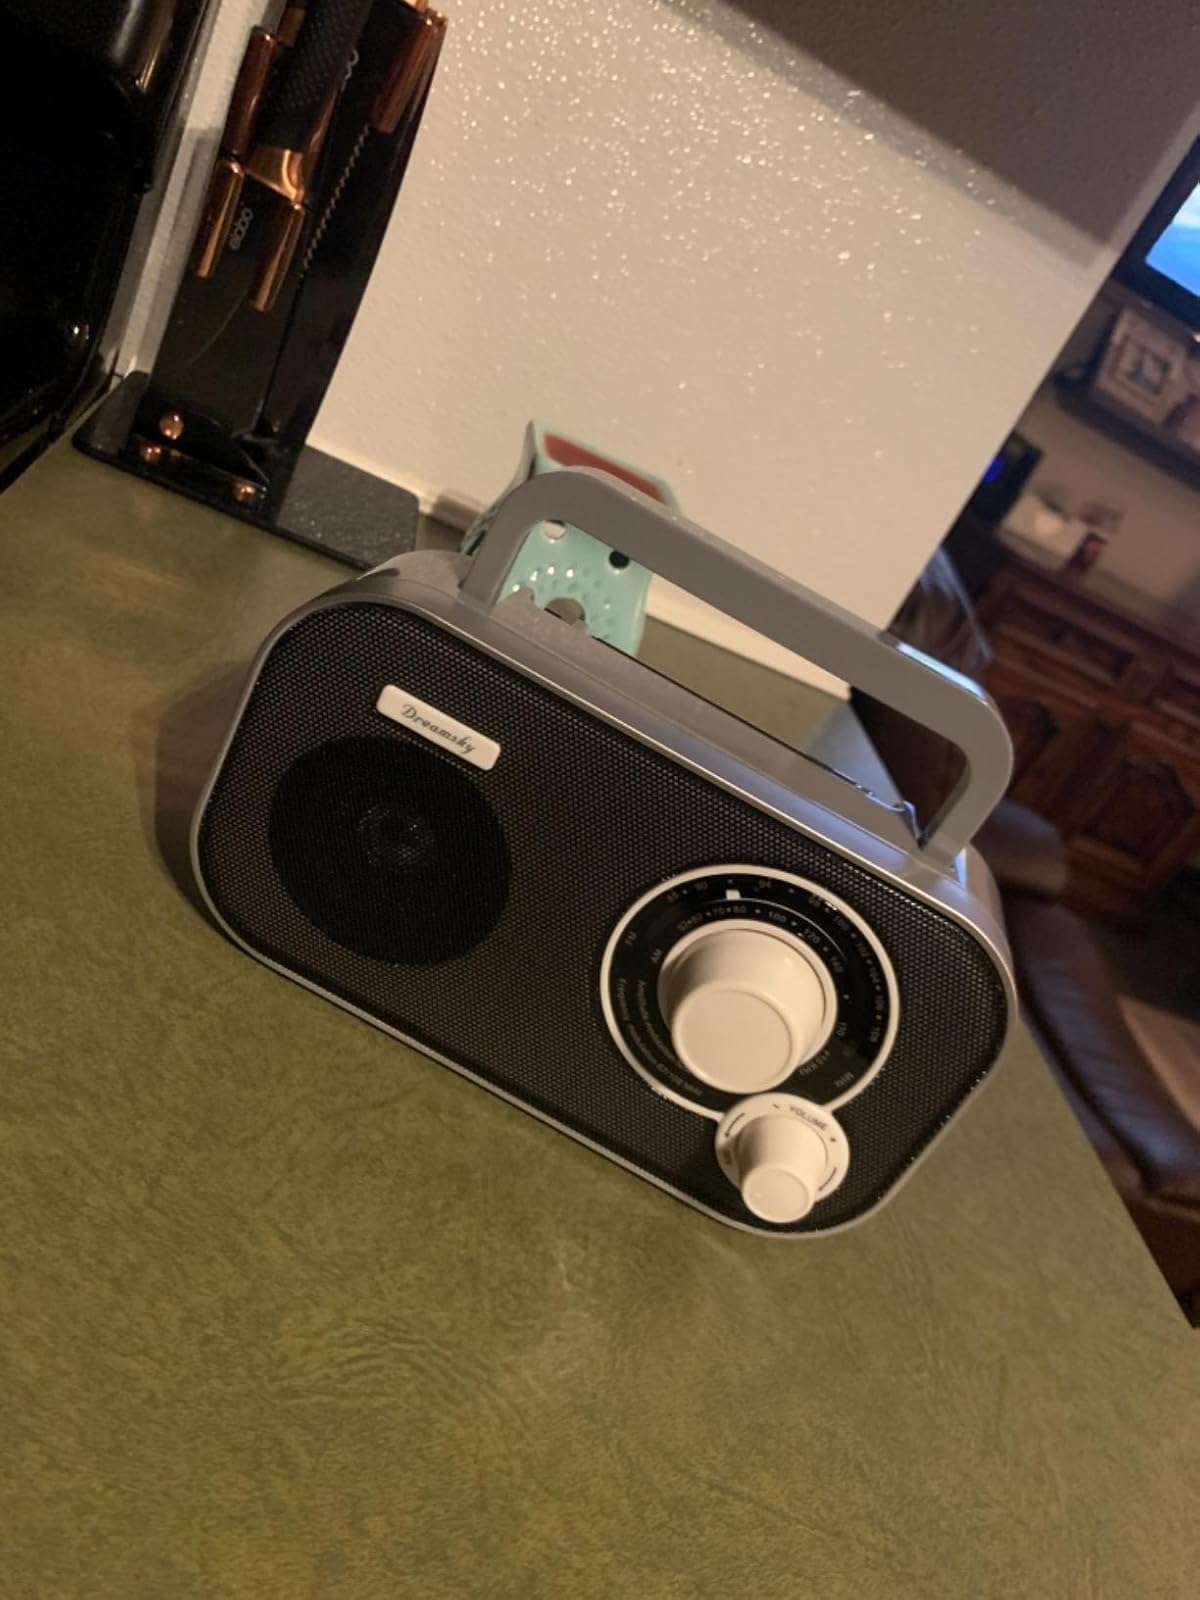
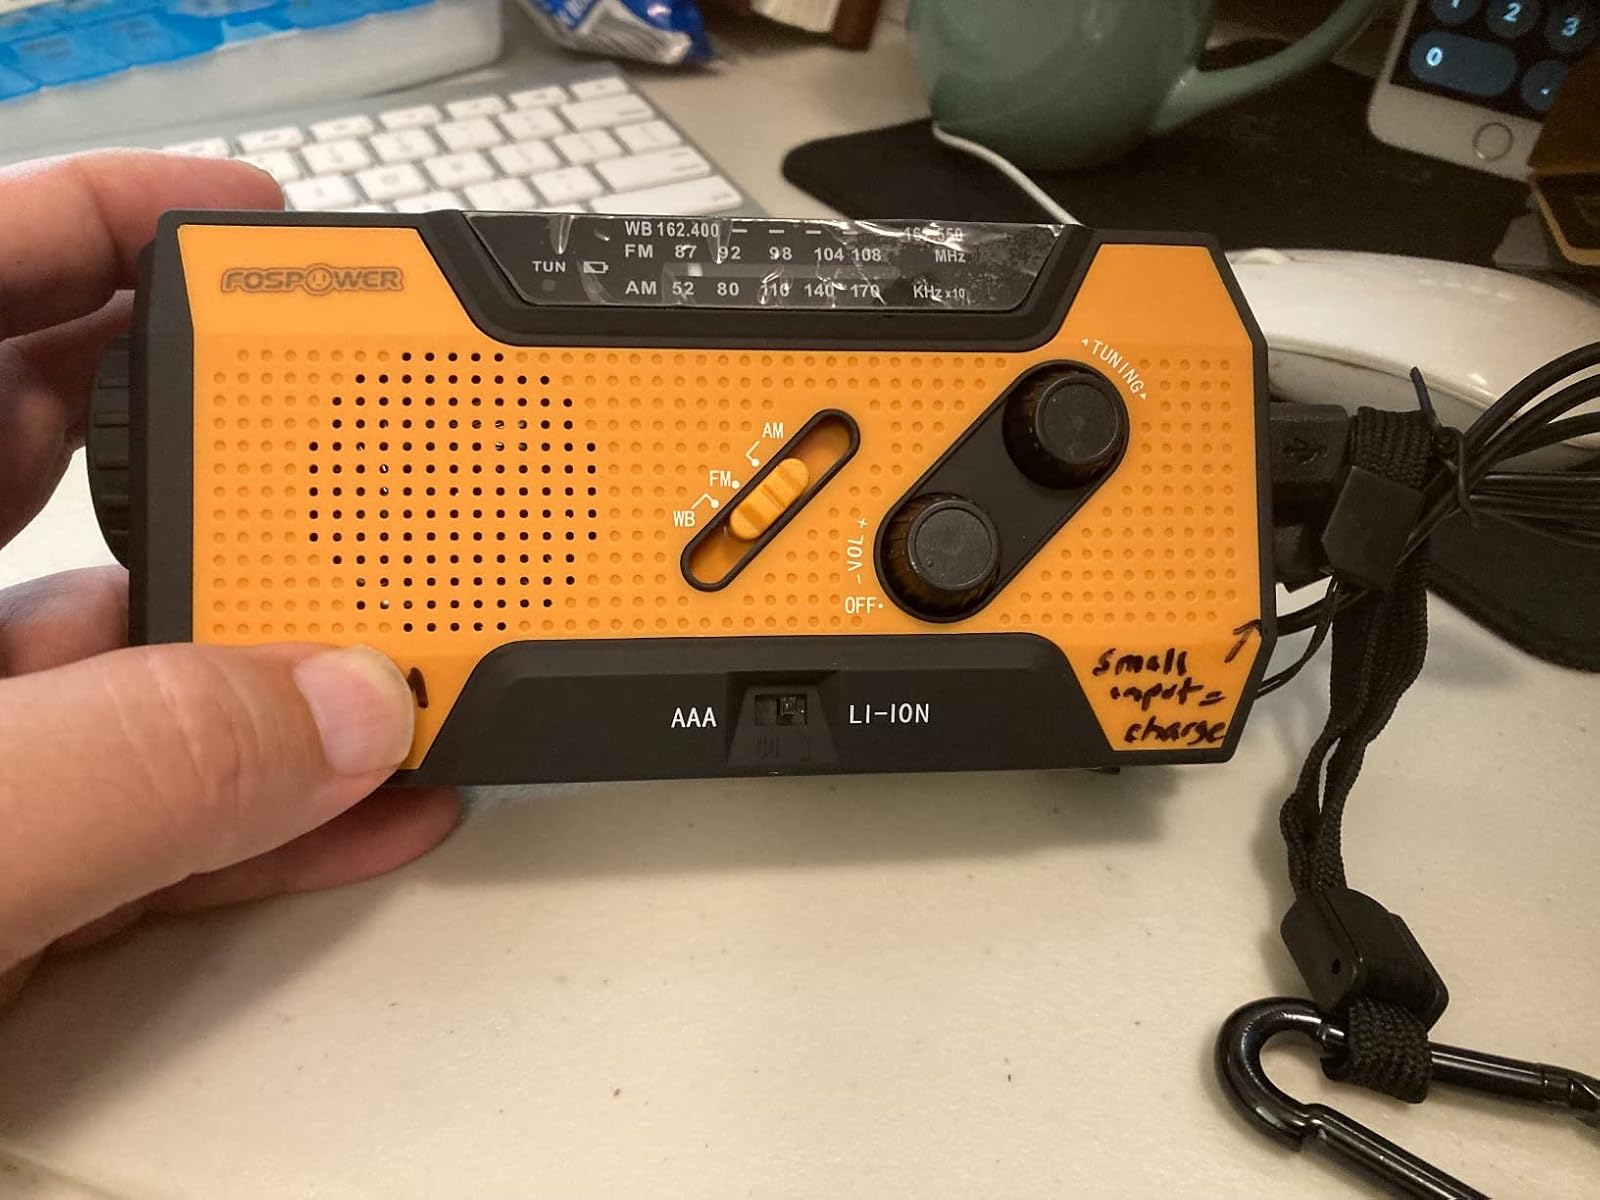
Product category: radio
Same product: no